Houston Astros

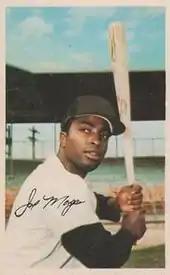
Hall of Famer Joe Morgan (1963–1971, 1980) was traded to Cincinnati following the 1971 season

In November 1971 the Astros and Cincinnati Reds made one of the biggest blockbuster trades in the history of the sport, and helped create The Big Red Machine of the 1970s, with the Reds getting the better end of the deal. Houston sent second baseman Joe Morgan, infielder Denis Menke, pitcher Jack Billingham, outfielder César Gerónimo and prospect Ed Armbrister to Cincinnati for first baseman Lee May, second baseman Tommy Helms and infielder Jimmy Stewart. The trade left Astros fans and the baseball world scratching their heads as to why general manager Spec Richardson would give up so much for so little. The Reds, on the other hand, would shore up many problems. They had an off year in 1971, but were the National League Pennant winner in 1972.